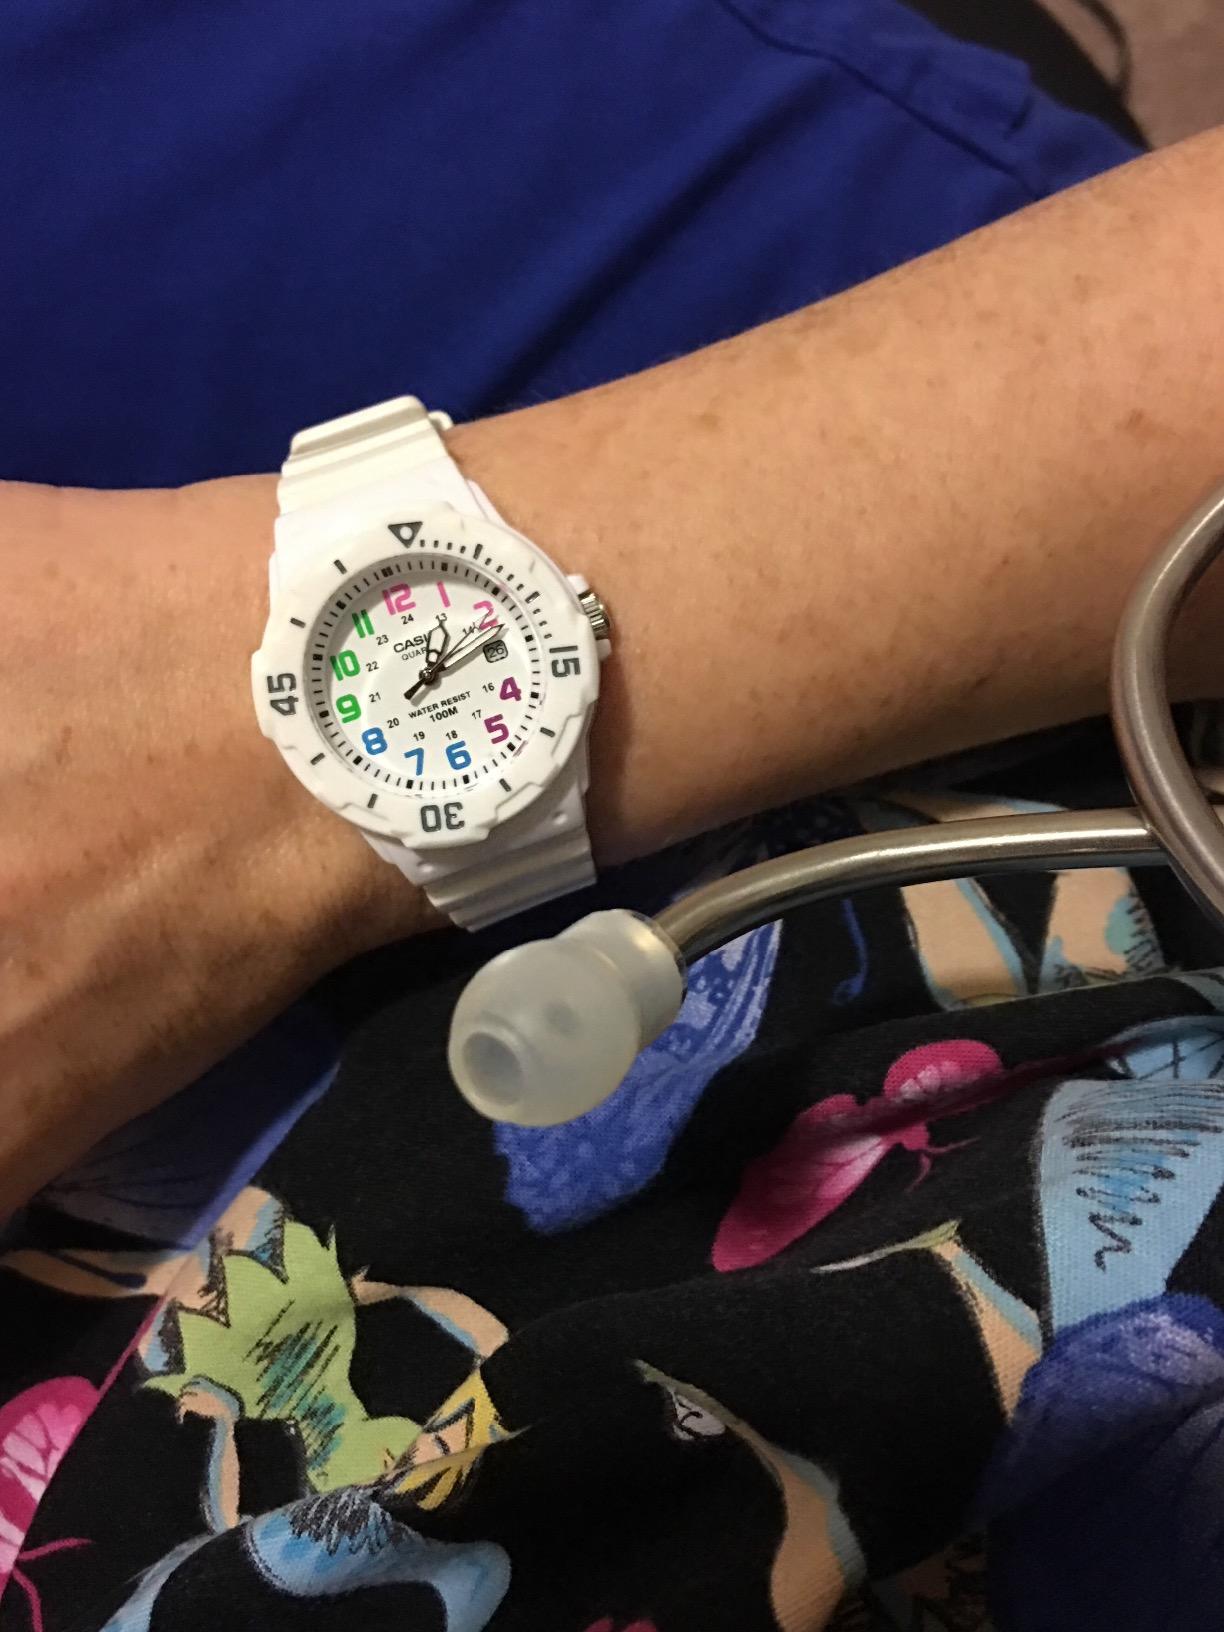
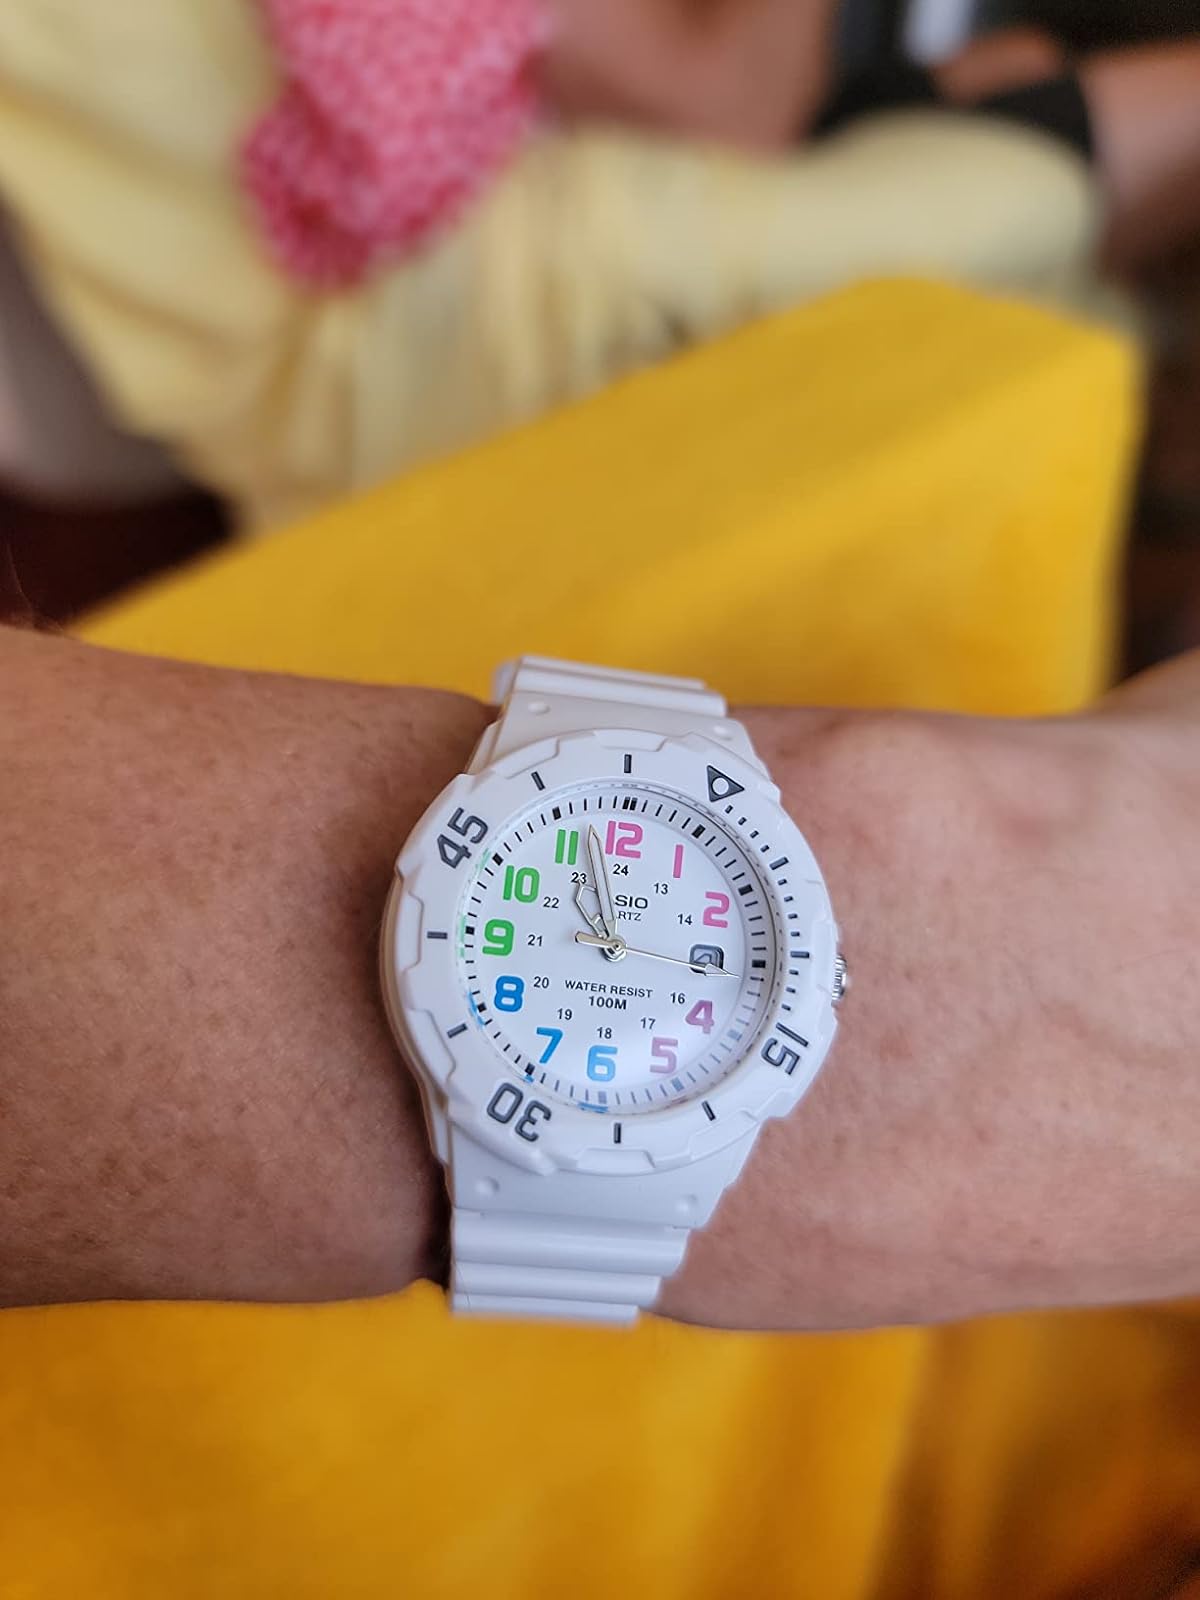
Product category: accessories_watch
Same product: yes